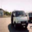
Label: bus